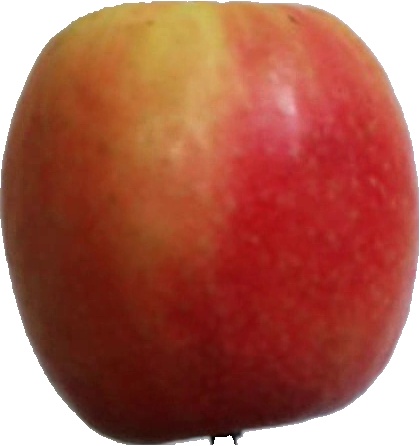
Label: apple_pink_lady_1